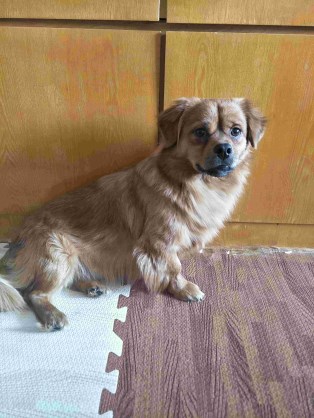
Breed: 3336-n000121-chinese_rural_dog